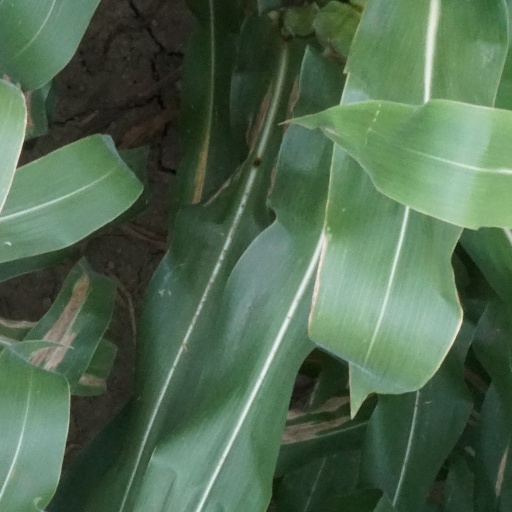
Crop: maize; corn